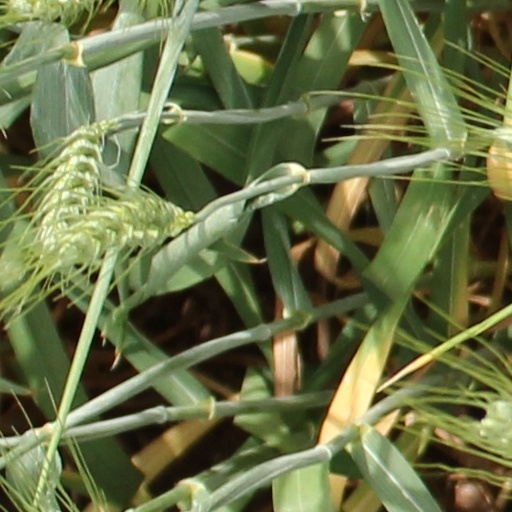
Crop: wheat